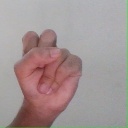
अक्षर: स